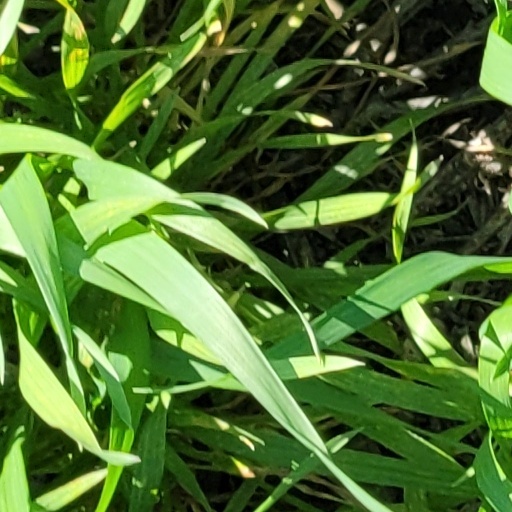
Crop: wheat